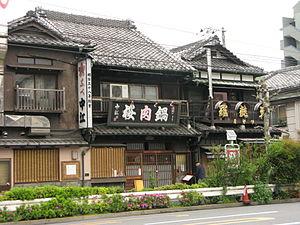
L′hippophagie est une pratique alimentaire consistant à consommer de la viande de cheval. Connue depuis la Préhistoire et pratiquée par de nombreux peuples eurasiatiques durant l'Antiquité, elle est souvent associée à des pratiques rituelles païennes qui poussent l'Église catholique du Moyen Âge à la prohiber. Elle demeure lors des périodes de disette, et chez les peuples nomades comme les Mongols. Pratiquée à grande échelle en France à partir de la fin du XIXᵉ siècle, elle y a fortement baissé depuis les années 1960. Les États-Unis l'ont rendue illégale dans plusieurs États. Le scandale sanitaire de la trichinellose, les images choc des transports d'animaux de boucherie et la place symbolique et historique du cheval entretiennent une controverse, expliquant la désaffection pour l'hippophagie dans certains pays occidentaux. Les pays scandinaves, d'Asie centrale et de l'Est sont traditionnellement hippophages, par opposition aux pays anglo-saxons, considérés comme non hippophages. Les tabous alimentaires sur la viande de cheval peuvent avoir des origines culturelles ou religieuses.